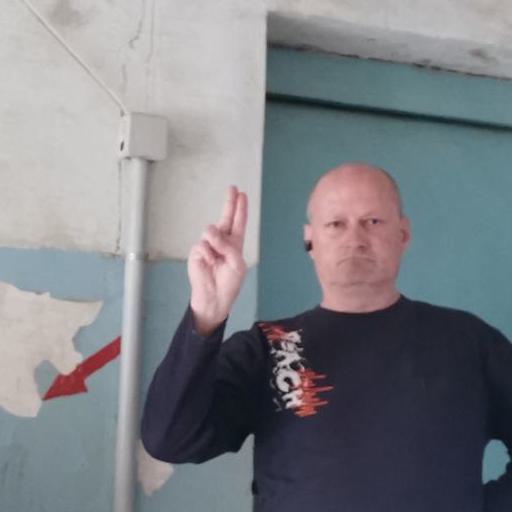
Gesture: two_up